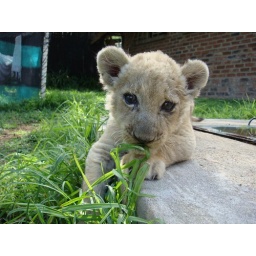
bottle-feeding and playing with little lion cub Leewa (two months old), in Antelope Park, Gweru, Zimbabwe